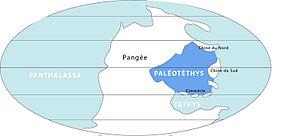
Océan Paléotéthys il-y-a 280 millions d'années.
La Paléotéthys était un océan maintenant disparu qui séparait Gondwana et Laurussia au Paléozoïque. Le rifting de la Paléotéthys débute au Silurien sur la marge Nord du Gondwana.